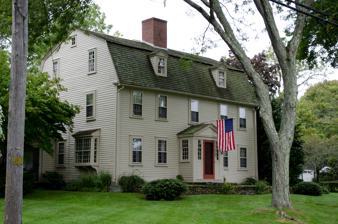
Building: John Brown IV House
Country: United States of America
Year built: 1752
Historic house in Massachusetts, United States United States historic place John Brown IV House U.S. National Register of Historic Places Show map of Massachusetts Show map of the United States Location 703 Pearse Road, Swansea, Massachusetts Coordinates 41°43′40″N 71°13′41″W / 41.72778°N 71.22806°W / 41.72778; -71.22806 Area 1.84 acres (0.74 ha) Built 1752 Architectural style Colonial Revival, Georgian MPS Swansea MRA NRHP reference No. 90000064 Added to NRHP February 16, 1990 The John Brown IV House is a historic colonial house in Swansea, Massachusetts .  It is a 2 + 1 ⁄ 2 -story wood-frame structure, five bays wide, clapboard siding, and a gambrel roof pierced by two gabled dormers.  An enclosed entrance portico projects at the center of the main facade, and ells extend the house to the rear.  The house was built c. 1752, and is a well-preserved example of a typical period farmhouse from the period.  The entry portico and enlarged window above are Colonial Revival (early 20th century) alterations.  The Brown family were locally prominent farmers and landowners. The house was listed on the National Register of Historic Places in 1990. See also National Register of Historic Places listings in Bristol County, Massachusetts References